Alpha-thalassemia

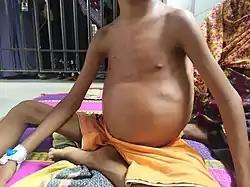
Enlarged spleen on a child with thalassemia.

Symptoms depend on the type and severity of thalassemia. Carriers of thalassemia genes may have no symptoms or very mild symptoms with occasional crisis; those with three or more (out of four) affected genes will have severe and life threatening symptoms.